Robert Altman

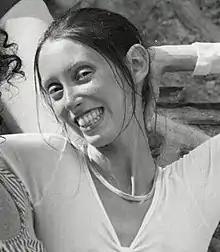
Shelley Duvall was a muse of Altman's, acting in seven of his films including "Brewster McCloud" (1970), "Nashville" (1975), "3 Women" (1977), and "Popeye" (1980)

In 1969, Altman was offered the script for "M*A*S*H", an adaptation of a little-known Korean War-era novel satirizing life in the armed services; more than a dozen other filmmakers had passed on it. Altman had been hesitant to take the production, and the shoot was so tumultuous that Elliott Gould and Donald Sutherland tried to have Altman fired over his unorthodox filming methods. Nevertheless, "M*A*S*H" was widely hailed as a classic upon its 1970 release. It won the at the 1970 Cannes Film Festival and netted five Academy Award nominations. It was Altman's highest-grossing film, released during a time of increasing anti-war sentiment in the United States. The Academy Film Archive preserved "M*A*S*H" in 2000.